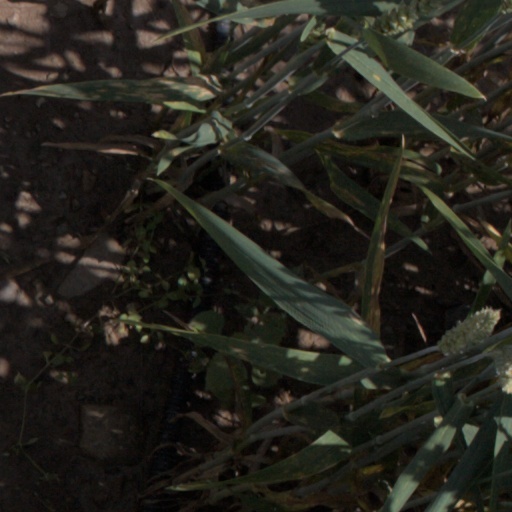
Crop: wheat